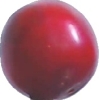
Label: cherry_wax_red